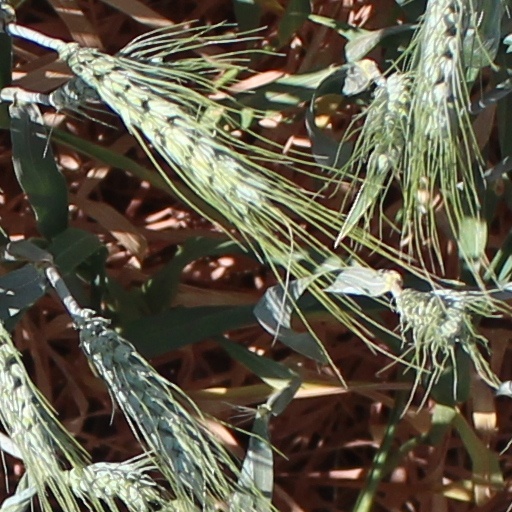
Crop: wheat